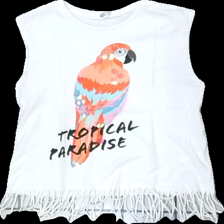
View: front
Type: Tank top
Category: Children
Brand: H&M
Colors: White, Black, Orange, Turquoise
Material: 100% bomull
Pattern: Animal print
Cut: C-collar
Size: 134
Season: All
Stains: Minor
Damage: smuts fläckar
Damage location: bottom left
Price range: <50
Recommended usage: Export
Description: linne med tryck och fransar